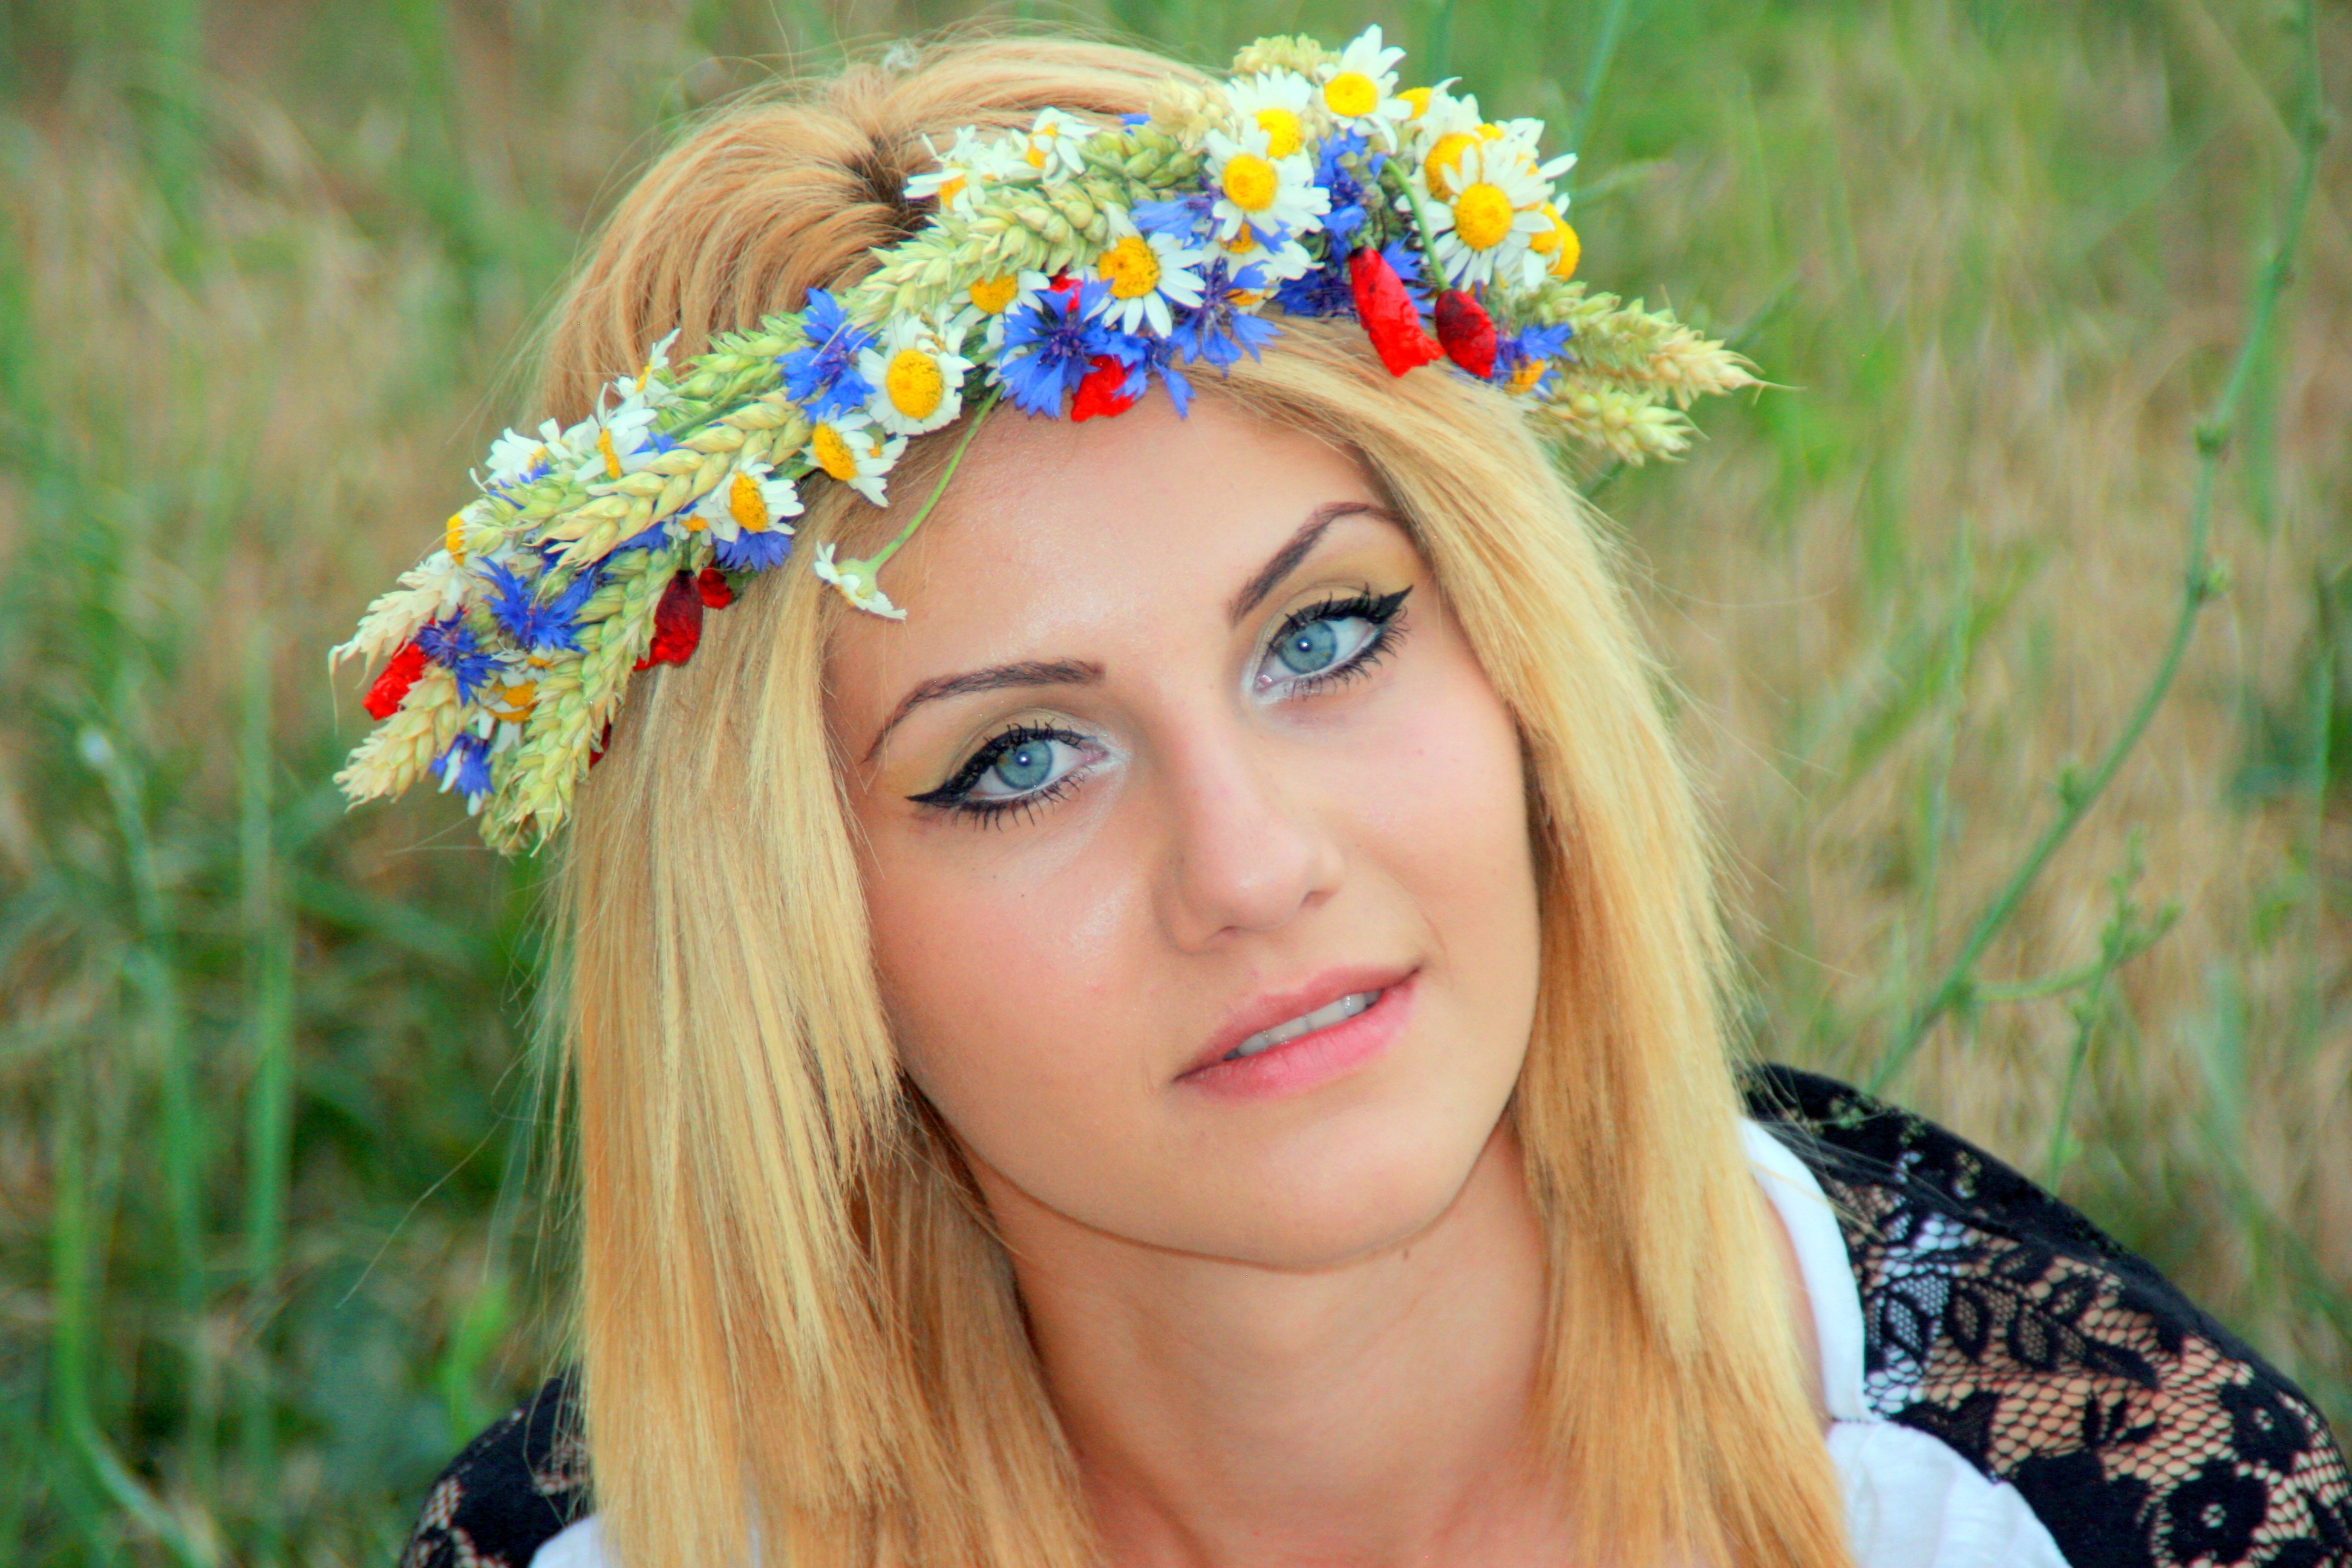
girl, woman, hair, flower, portrait, model, spring, fashion, clothing, lady, blonde, headgear, hairstyle, wreath, dress, eye, head, beauty, nice, blond, photo shoot, portrait photography